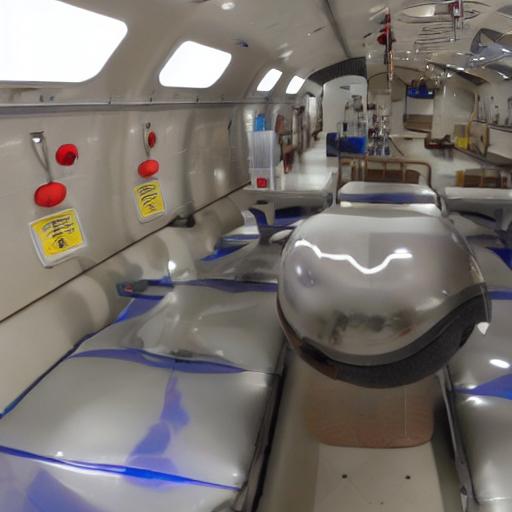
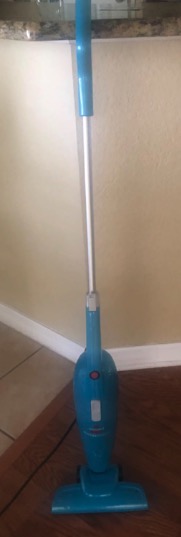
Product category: items_vacuum
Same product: no